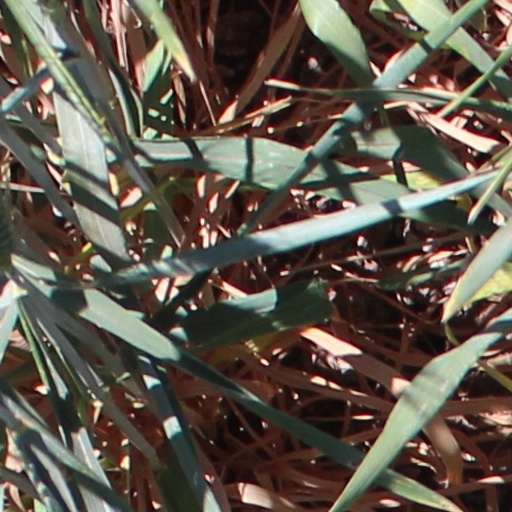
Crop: wheat